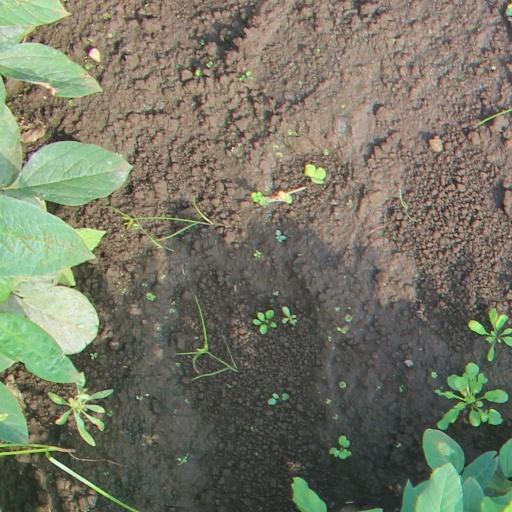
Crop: soybean